Stringed music in China

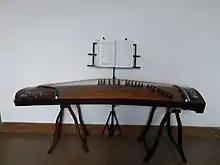
This is zheng.

"Zheng" have 21 strings (in contrast to "guqin", which have seven). Accordingly, the "zheng" is louder and suitable for performing to groups of people.